Christine E. Lynn College of Nursing

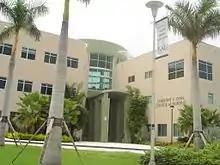
The front facade of the Nursing Building on Florida Atlantic University's Boca Raton campus.

A wish of Christine E. Lynn, the College's namesake, was to ensure that FAU's nursing program kept a particular focus on holistic nursing, referred to as "caring science" by the college. Because of this, the nursing building situated on the Boca Raton campus was designed to be a sustainable building surrounded by greenery. The building sits in front of a lake and features indoor-outside architecture with floor-to-ceiling windows, a large central rotunda, and a shaded garden area. At the time of its dedication, it was the only college of nursing in the United States to achieve LEED gold certification from the U.S. Green Building Council.